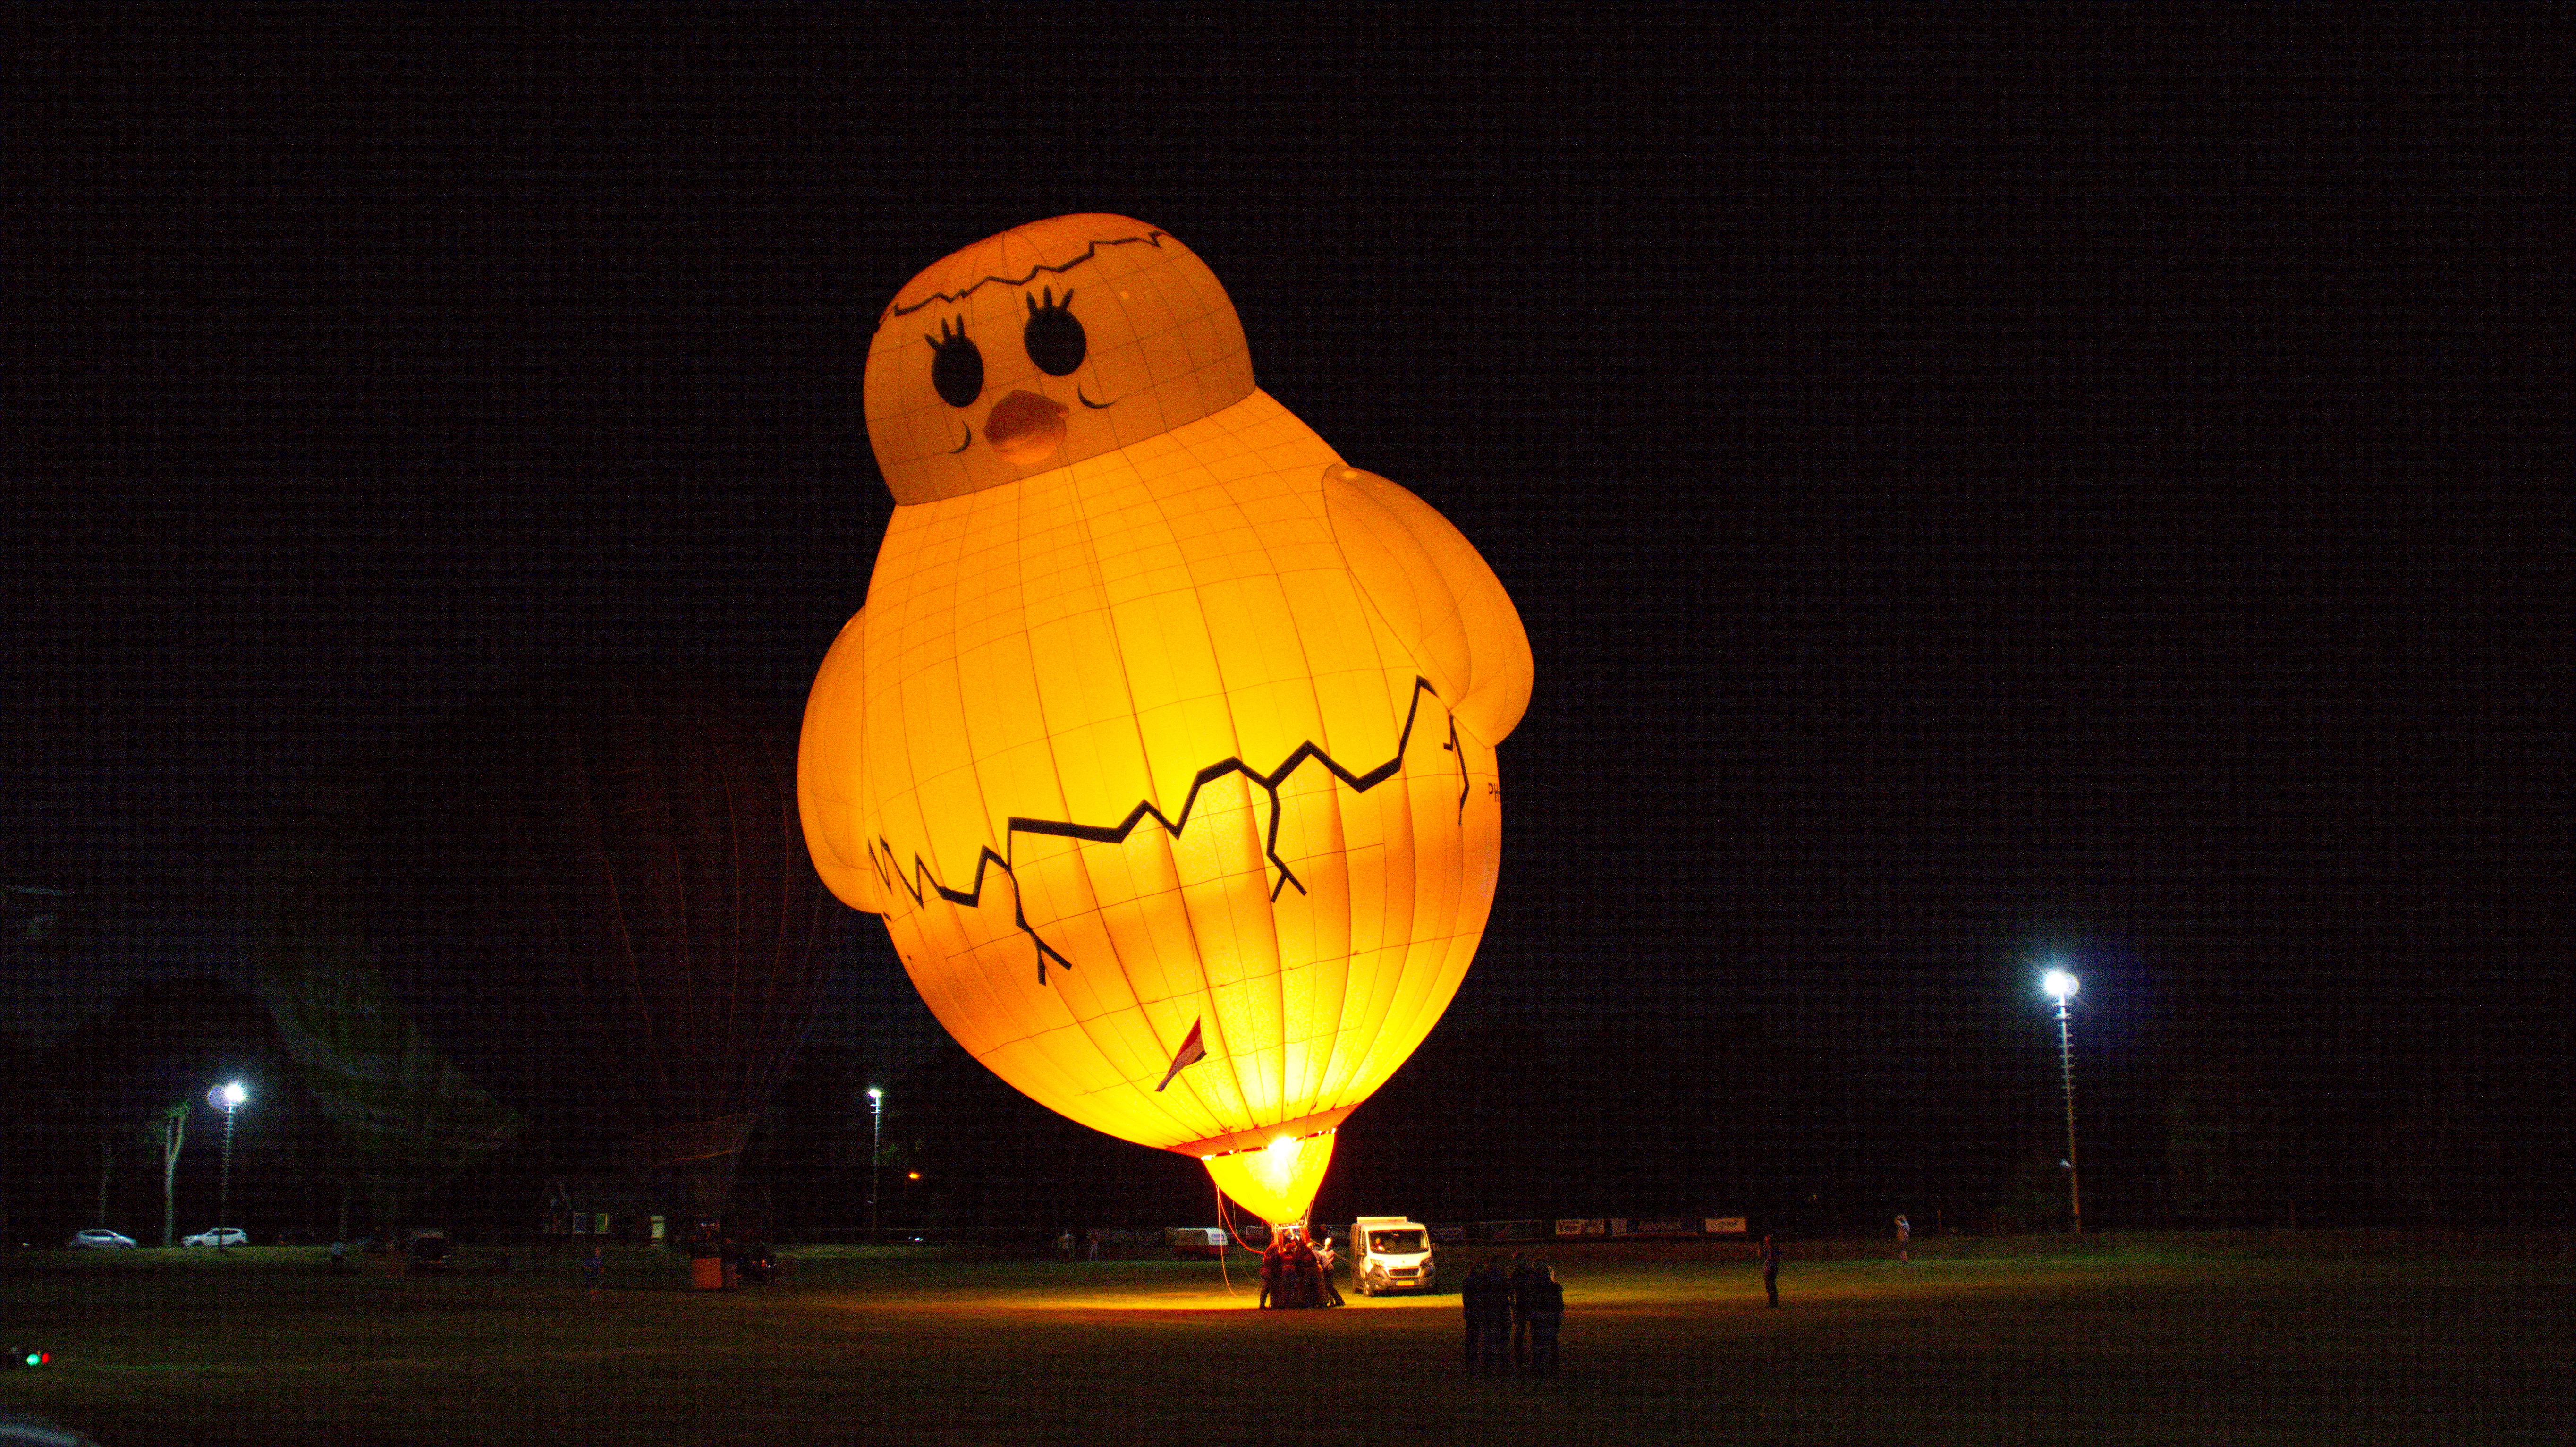
hot air balloon, festival, sky, night, lighting, hot air ballooning, lantern, halloween, orange, jack o lantern, darkness